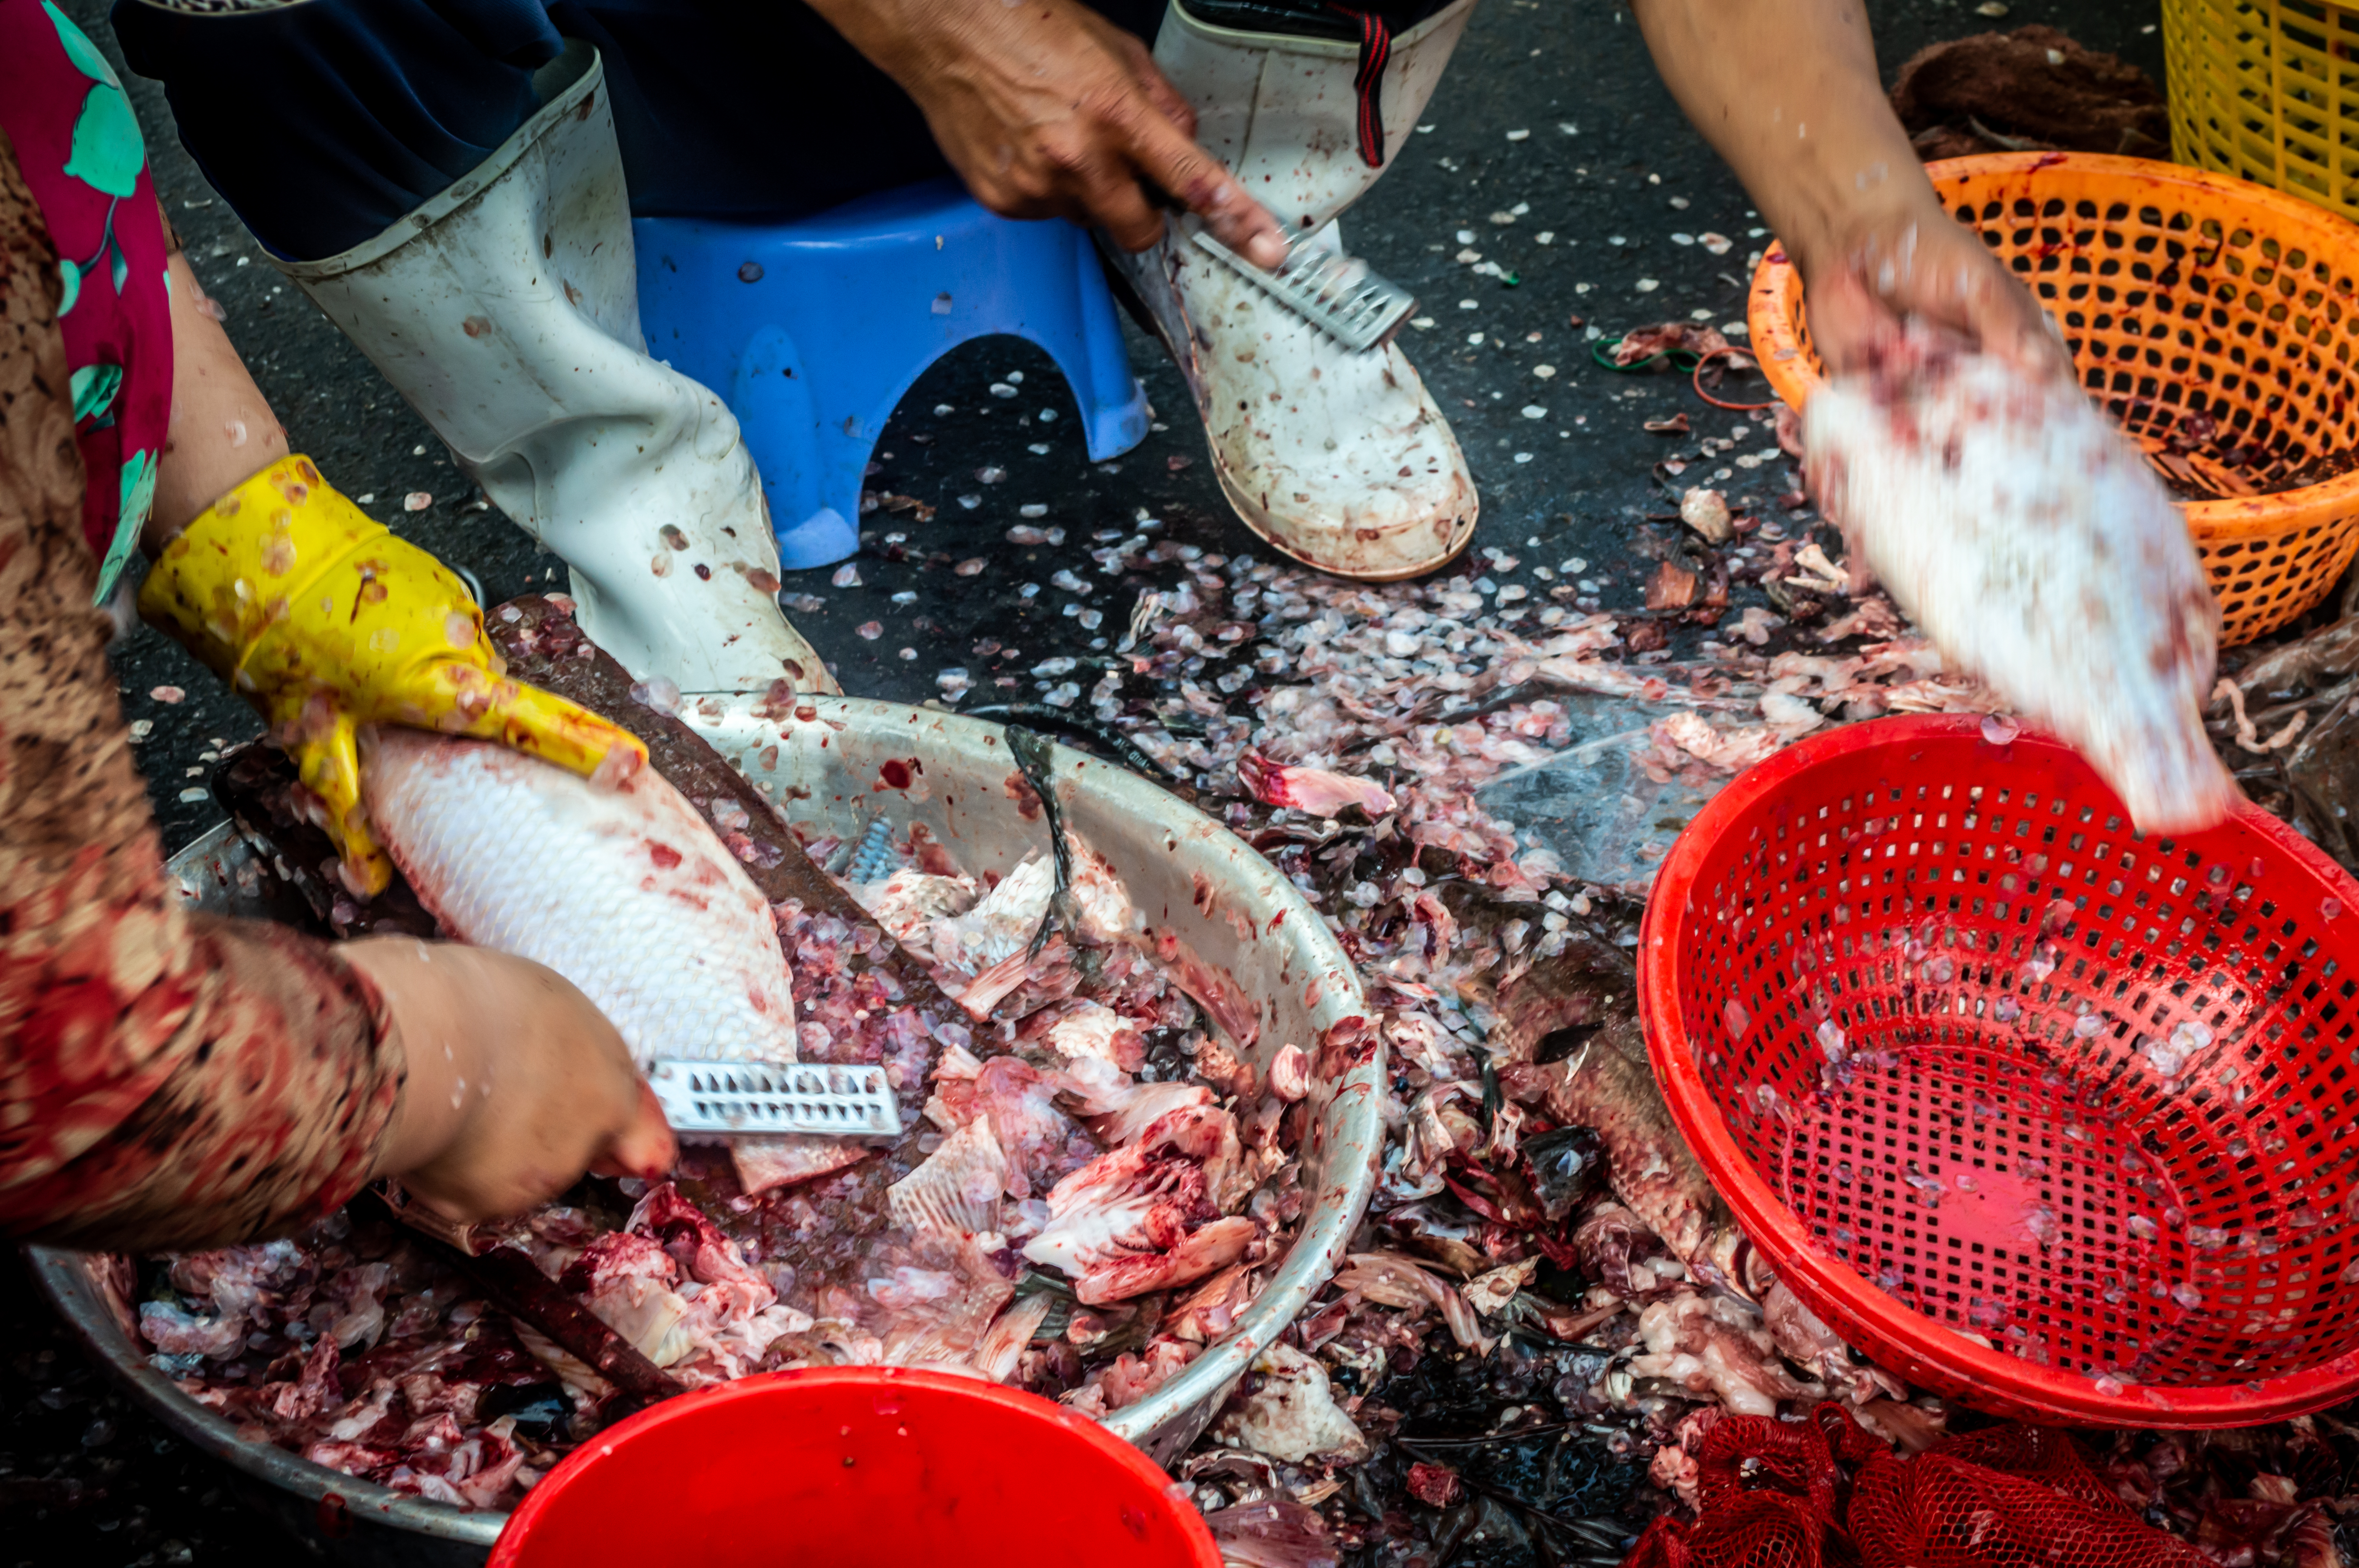
asia, asian, business, colorful, culture, farmer, fish, food, fresh, fruit, green, hat, herbs, island, local, market, marketplace, oriental, people, phu, quoc, saigon, seller, selling, slide, stall, street, traditional, traditonal, travel, tropical, vegetable, vegetables, vendor, vietnam, vietnamese, woman, flesh, cuisine, dish, seafood